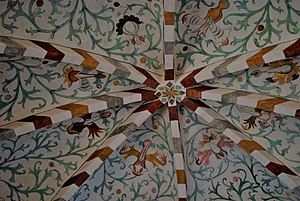
Sottrup Kirke / Kalkmalerierne
Korbuens kalkmalerier af kolbeblomster
Sottrup Kirke, Vester Sottrup, Sundeved, nordvest for Sønderborg blev opført omkring år 1200 og består af kor, skib af kamp og en gotisk korforlængelse i mursten.